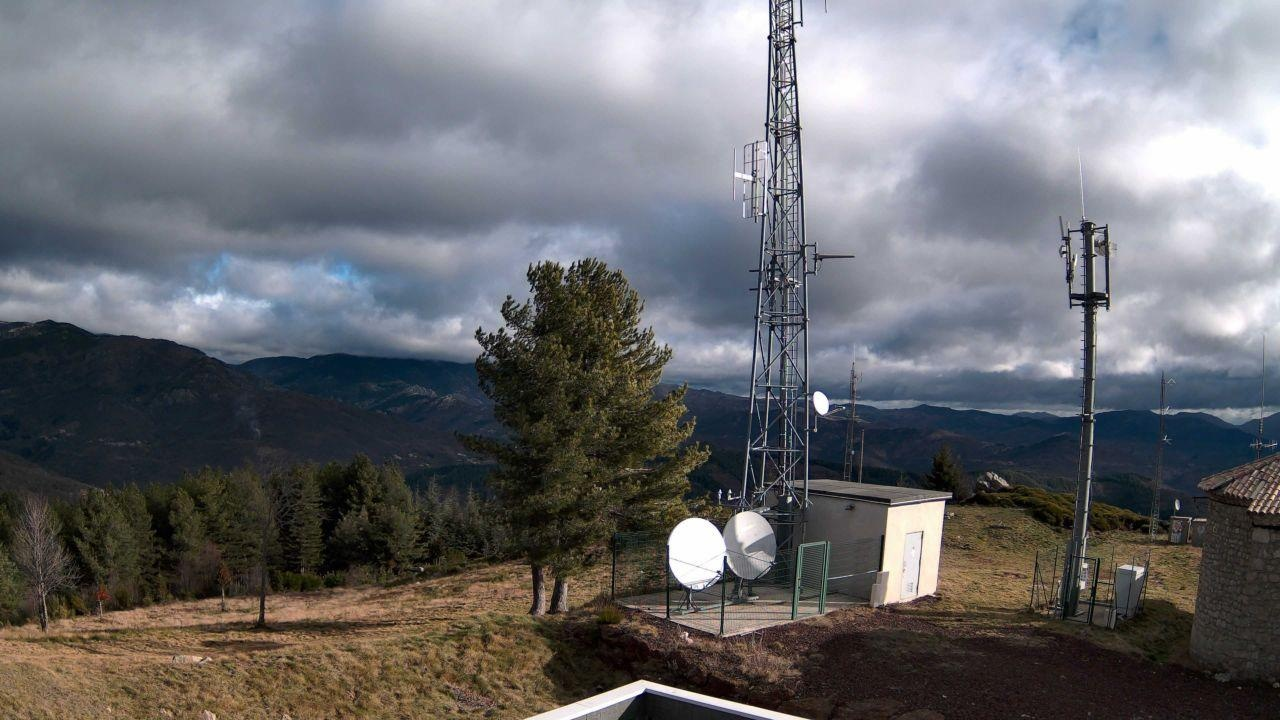
Fire: no
Smoke: yes